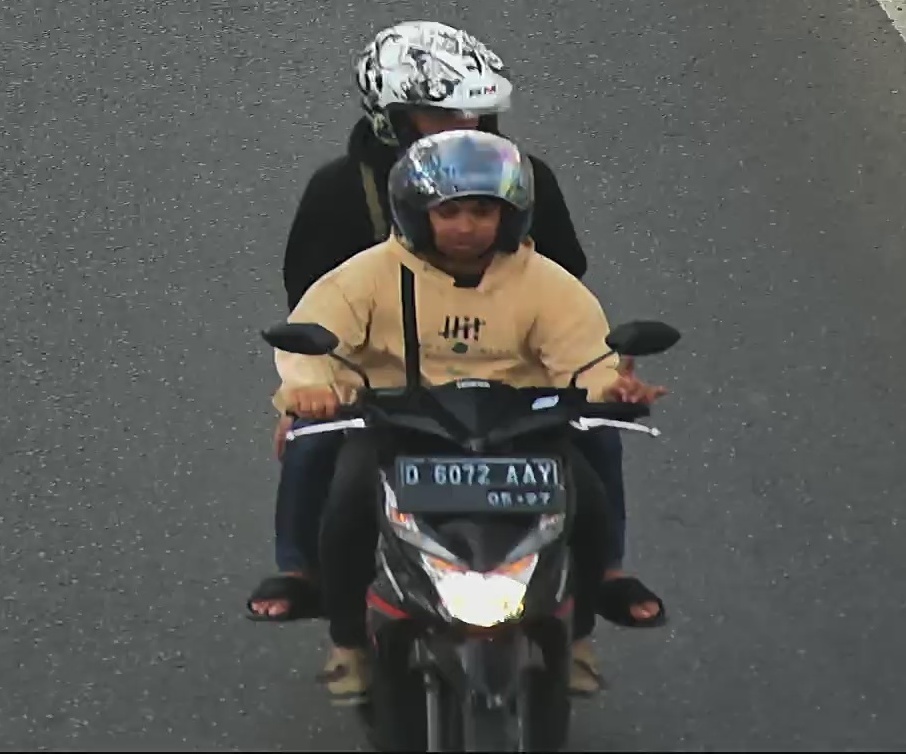
person-with-helmet: 2
person-without-helmet: 0